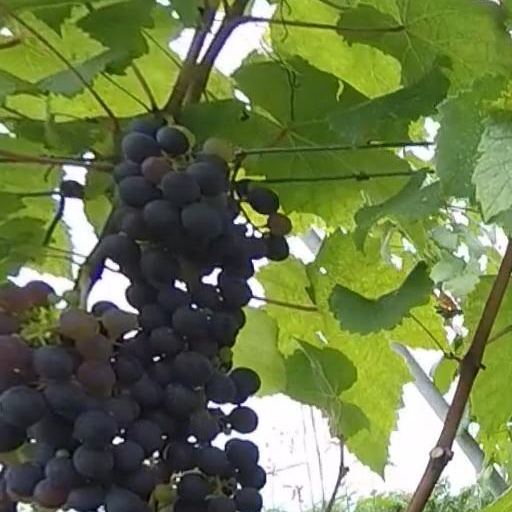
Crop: grape